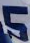
Number: 5